Tom Thumb's Picture Alphabet

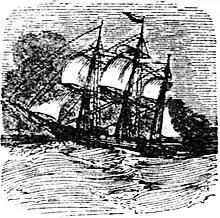
Wood-engraving for "S is a large Ship."

Published at Clinton Hall in New York in the 1850s, "Tom Thumb's Picture Alphabet" is an illustrated chapbook consisting of a rhyming English alphabet; considered part of the New England Primer. It was the first book in the first of the "Redfield's Toy Books" series, a four-part series of 48 children's books. The selling price for "Tom Thumb's Picture Alphabet" was 1 cent. The wood engravings, designed by John Gadsby Chapman, were considered plain and simple illustrations. Printed on seven pages, "Tom Thumb's Picture Alphabet" book height was . It also features an advertisement for other J. S. Redfield publications for toy books, school books, and medical books.